Porsche 718 Boxster and Cayman (982)

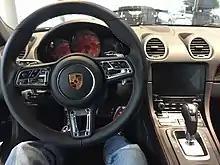
The updated cockpit of the 718 has the 4th generation of the Porsche PCM system, indicated by the display without bezels. This model has multifunction steering wheel controls.

The interior remains very similar to the 981 Cayman / Boxster and the 991.2 generation of the Porsche 911. The main change is the new PCM 4.0 infotainment system, which replaces the PCM 3.1. If the optional Sport Chrono package is present, the steering wheel comes with a mode selector switch that includes a selection of Sports and Sports Plus driving modes, resulting in snappier throttle response at the cost of fuel efficiency. Overall, the most prominent design features of the 981 Cayman / Boxster remain, including large air induction ports on the side, and the prominent horizontal aluminium piece used for adding oil and coolant in the trunk.